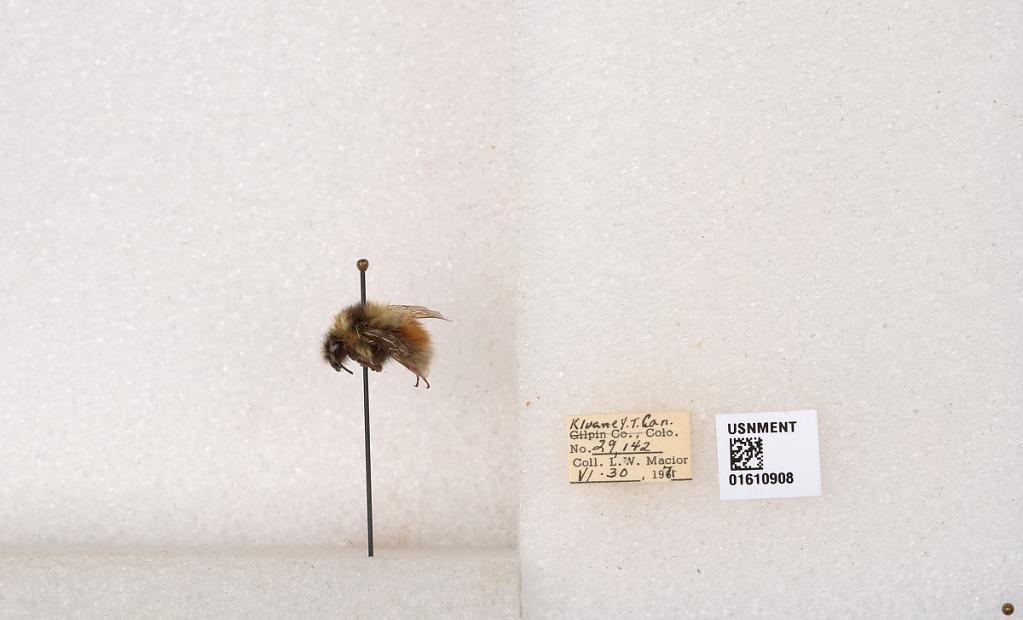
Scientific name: Bombus (Pyrobombus) sylvicola Kirby
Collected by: L. Macior
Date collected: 1971-6-30
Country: Canada
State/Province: Yukon Territory
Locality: Kluane National Park and Reserve
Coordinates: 60.7493, -139.504